Overseas military bases of India

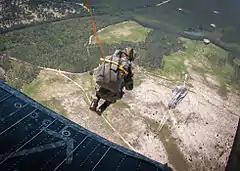
An Indian Army paratrooper with the 50th Parachute Brigade jumps from a helicopter

This article lists military bases of India abroad. The majority of India's military bases and facilities are located in the Indian Ocean region, with the rest in Asia.